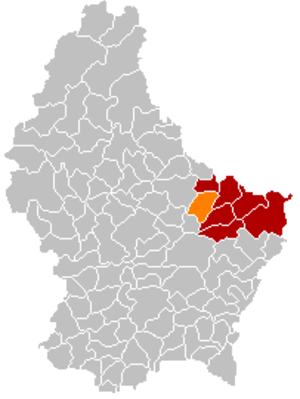
Waldbillig
Waldbilligs placering i Luxembourg
Waldbillig er en kommune og et byområde i Luxembourg. Kommunen, som har et areal på 23,28 km², ligger i kantonen Echternach i distriktet Grevenmacher. I 2005 havde kommunen 1.296 indbyggere.